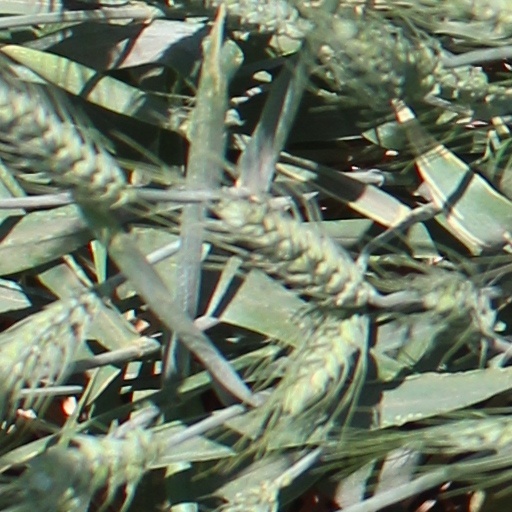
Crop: wheat